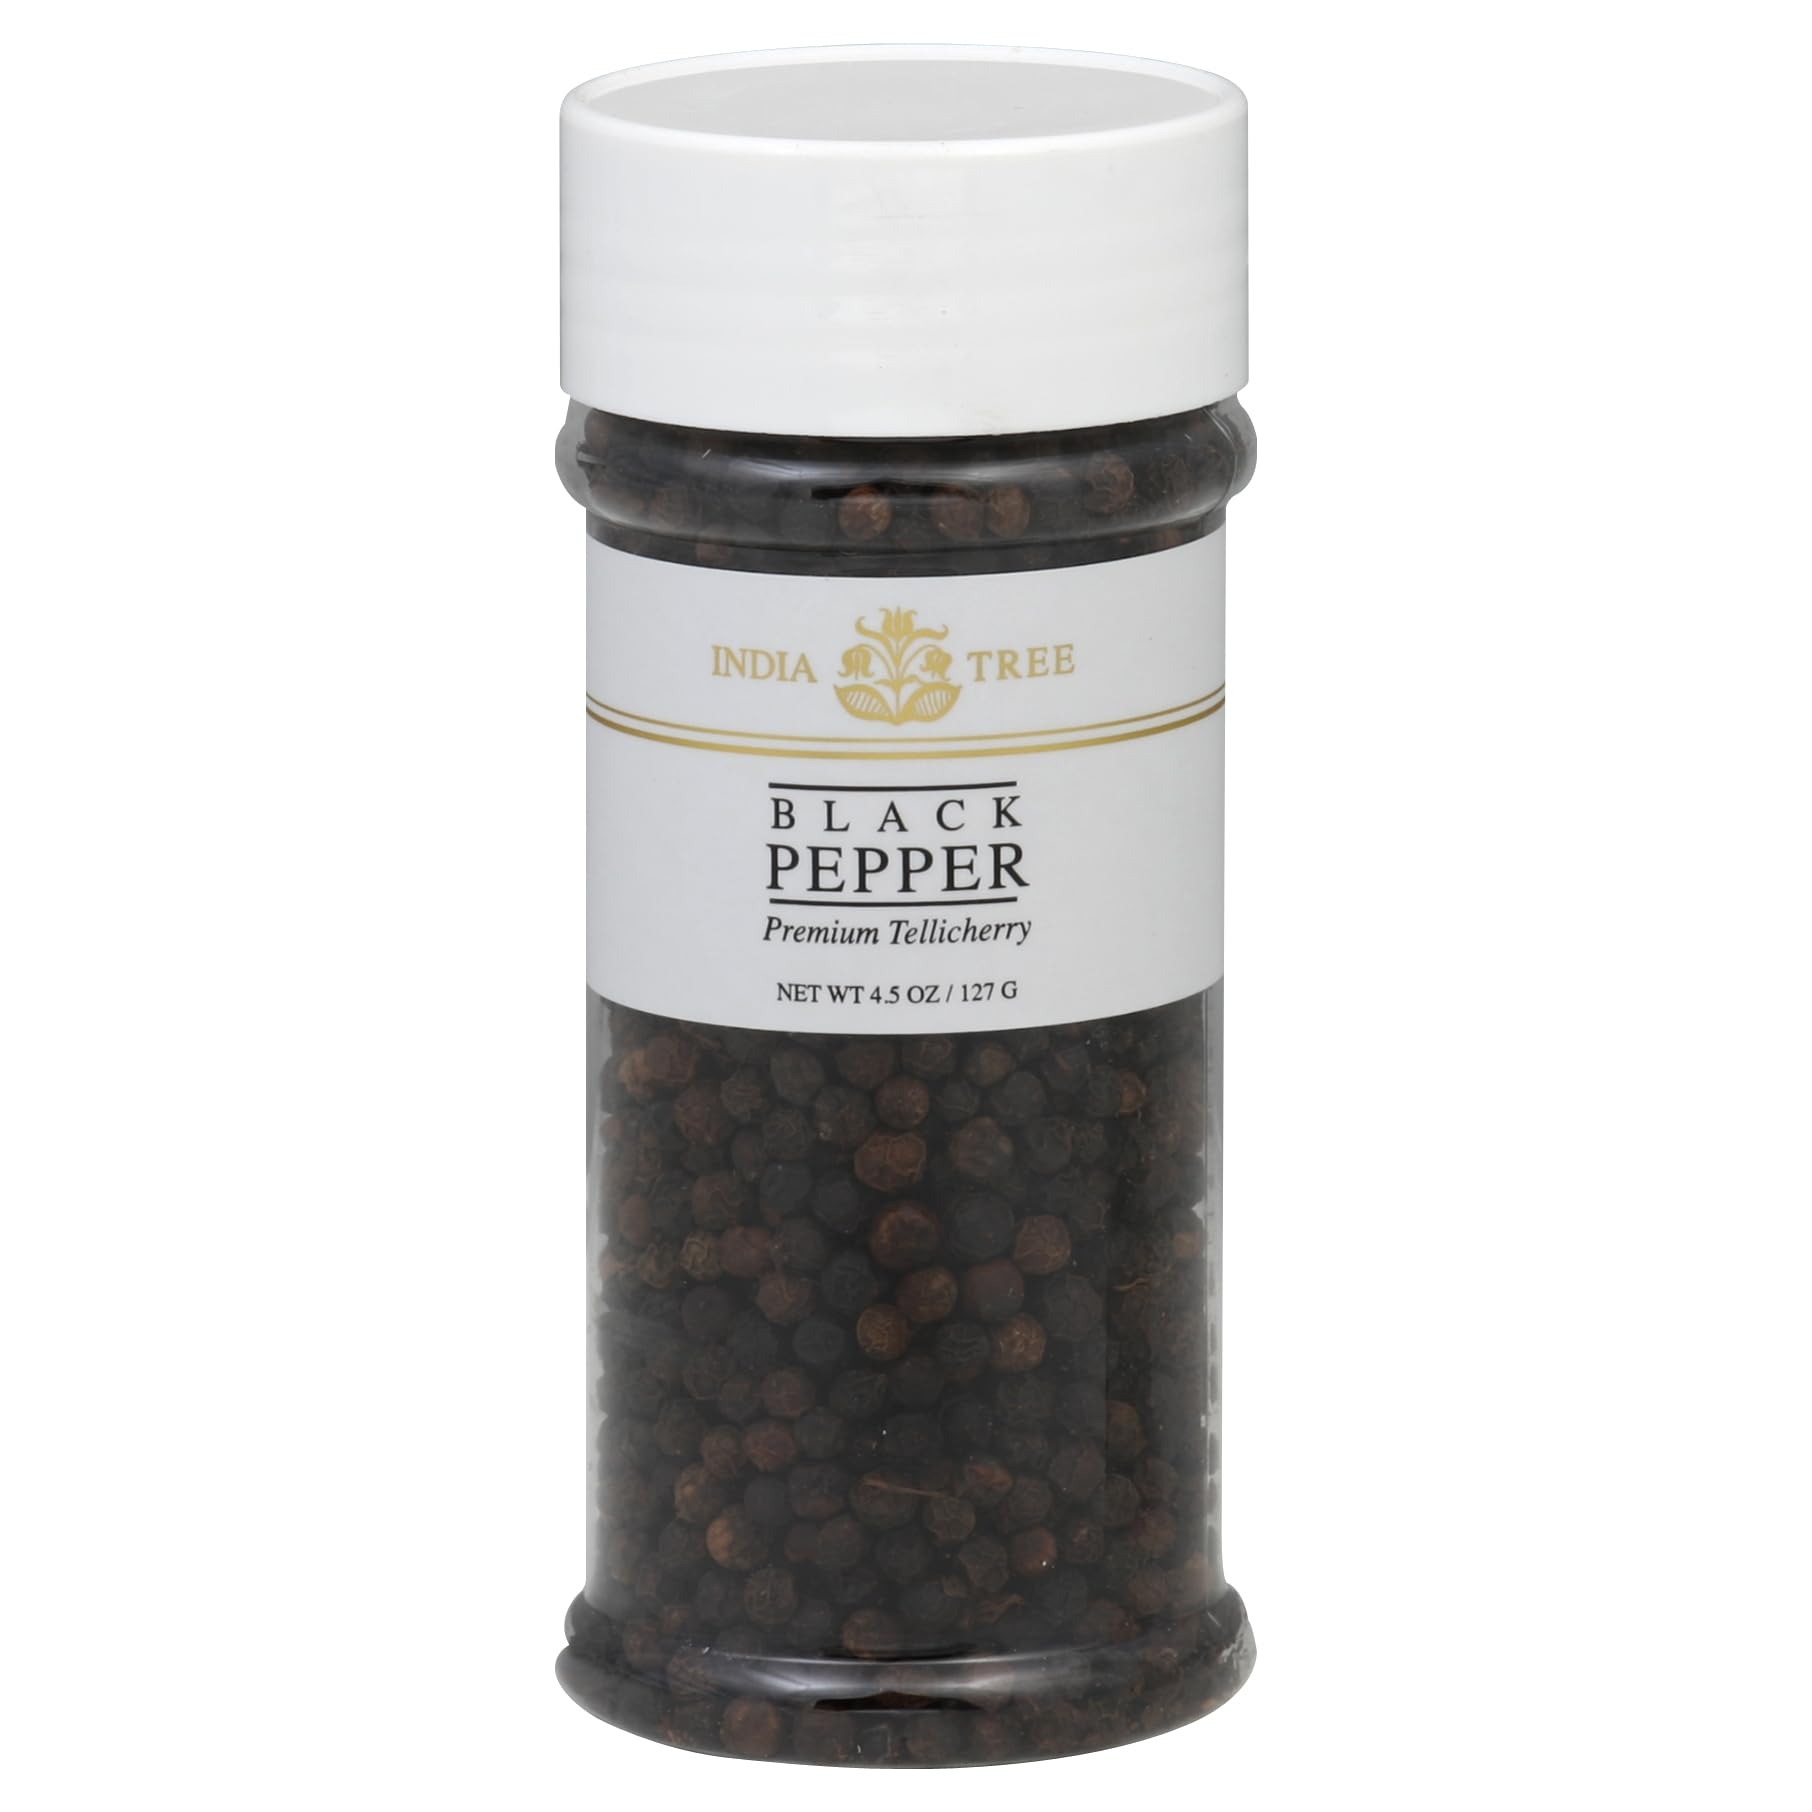
Item Name: I.ndia Tree Tellicherry Peppercorns 4.5 oz (Pack of 6)
Bullet Point 1: Premium Quality Ingredients: Made with the highest quality herbs and spices for a rich, authentic flavor.
Bullet Point 2: Versatile Usage: Perfect for seasoning meats, vegetables, soups, stews, and more.
Bullet Point 3: Bold Flavor: Adds a robust and savory flavor to your dishes, enhancing the overall taste experience.
Bullet Point 4: Ethically Sourced: Ingredients are sourced sustainably and ethically, supporting fair trade practices.
Bullet Point 5: Aromatic and Fresh: Packed with fresh, aromatic herbs and spices that release their full flavor and aroma when used in cooking.
Product Description: Enhance your dishes with the bold, spicy kick of Tellicherry peppercorns. Ideal for grinding fresh pepper over your meals.
Value: 4.5
Unit: Ounce

Price: 84.99